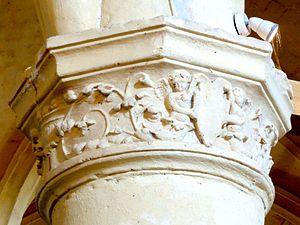
Chœur, grandes arcades du nord, chapiteau du pilier intermédiaire.
L'église Saint-Vaast de Boran-sur-Oise est une église catholique paroissiale située à Boran-sur-Oise, commune de l'Oise.